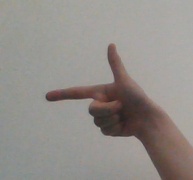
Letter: yaa